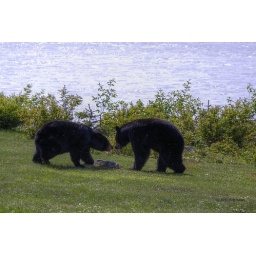
Taku Lake Lodge, 2 female black bears fighting over a cub